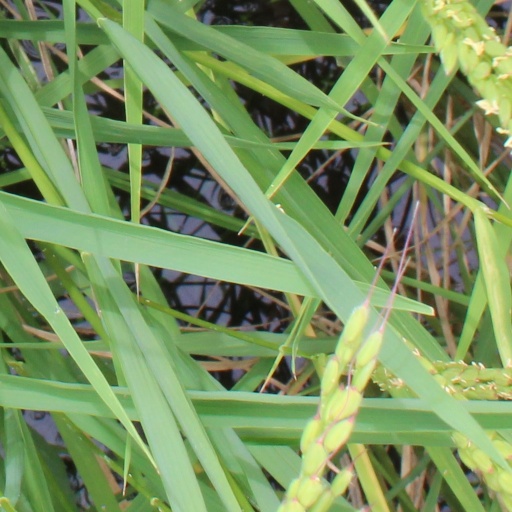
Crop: rice